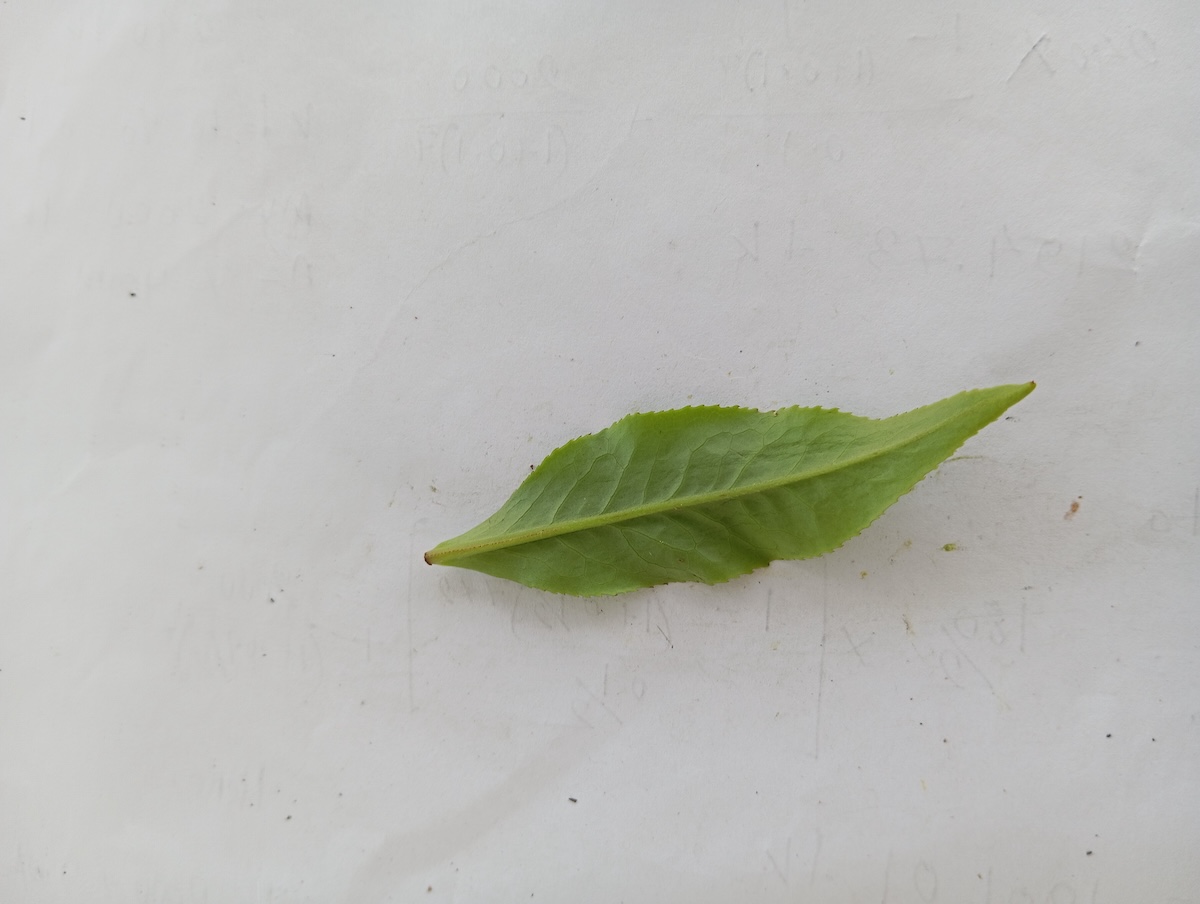
Label: Healthy leaf